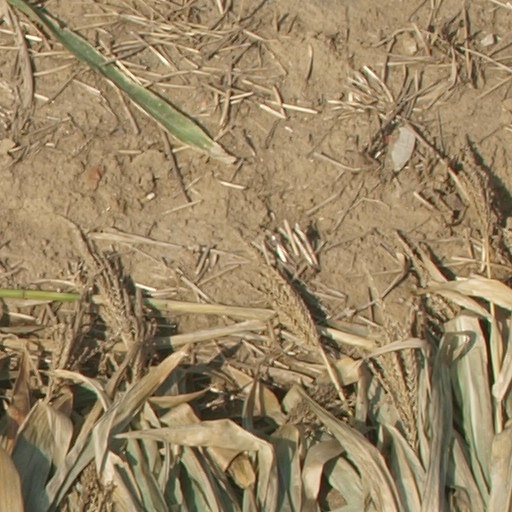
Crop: maize; corn